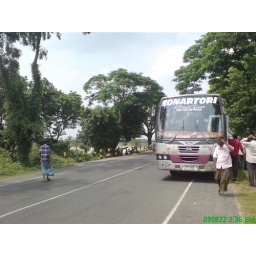
Sonartori bus is wheel punchered.Magura district highway near gorai / modhumoti bridge (milosan05@yahoo.com )